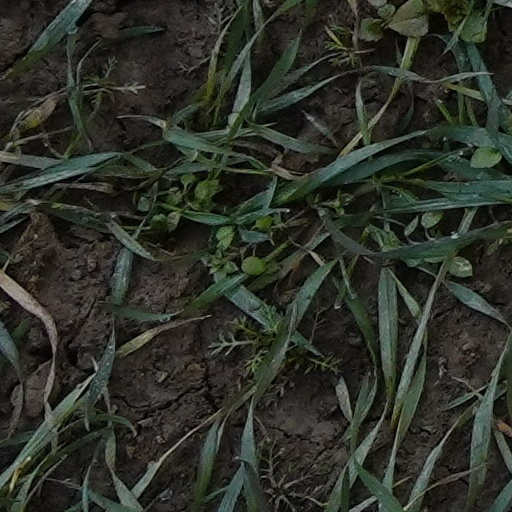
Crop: wheat